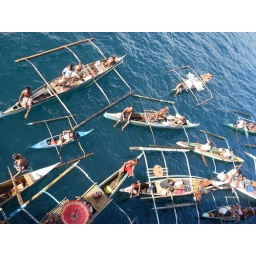
bajao ethnic group in zamboanga, philippines sea port diving coins thrown on the water by ship passengers